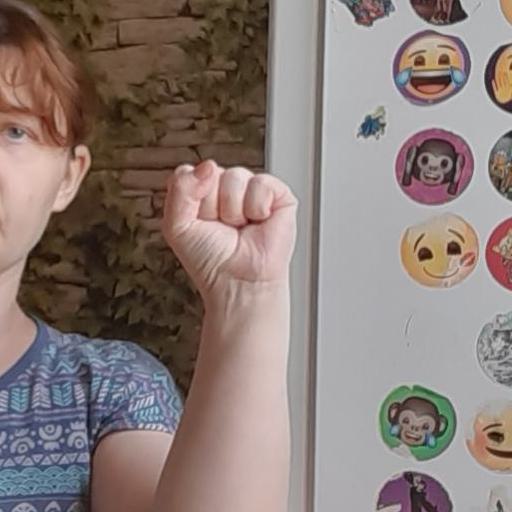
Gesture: fist